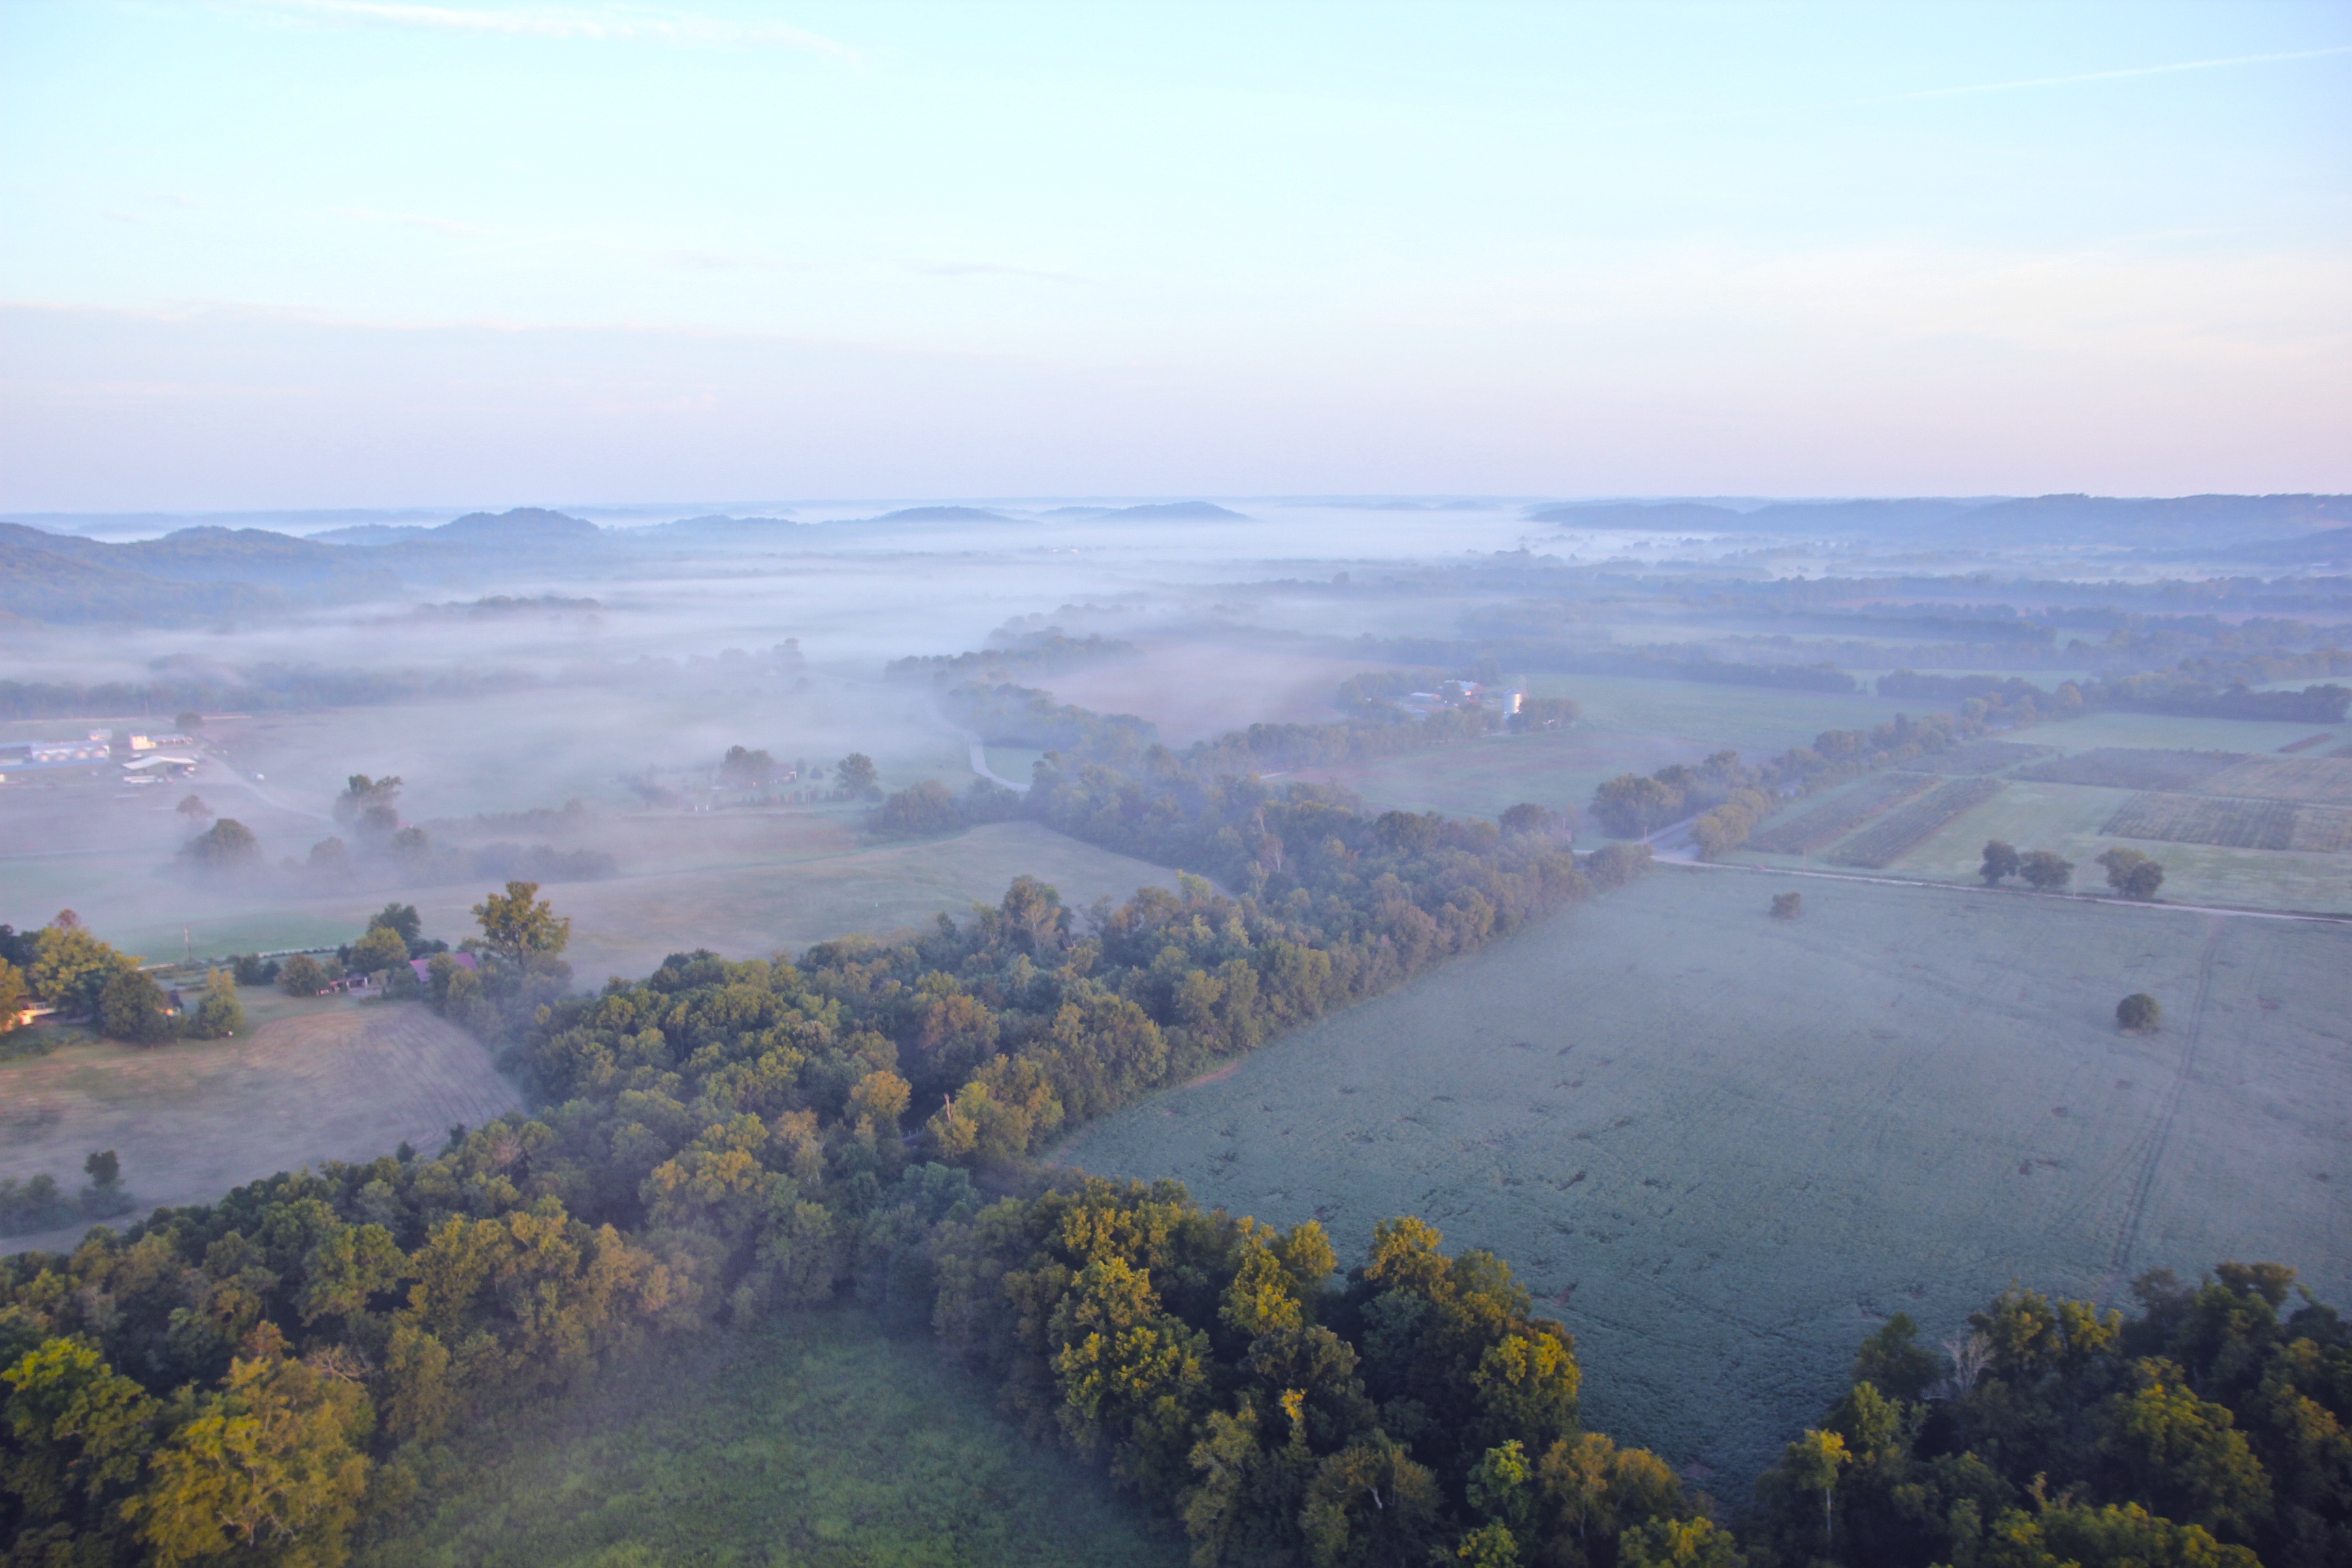
landscape, sea, nature, forest, horizon, mountain, fog, mist, steam, morning, hill, dawn, river, valley, mountain range, smoke, trees, woods, clouds, fields, plateau, landform, aerial photography, natural environment, geographical feature, atmospheric phenomenon, atmosphere of earth, mountainous landforms